Wizadore

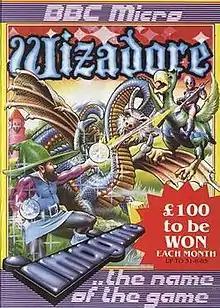
Cassette inlay

Wizadore is a video game developed by Imagine Software and released on cassette tape for the BBC Micro home computer in 1985. It was developed by Chris Roberts (then aged 16 and his first commercially successful game) and released by Imagine Software in February 1985 for the BBC Micro home computer and became a best seller.